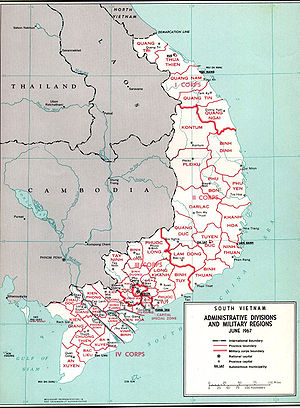
Sydvietnam
Kort over Sydvietnam
Sydvietnam er den gængse betegnelse for den tidligere vietnamesiske stat, der eksisterede fra cirka 1955-1975 i den del af det nuværende Vietnam, der ligger syd for den 17. breddegrad. Staten opstod ved delingen af Vietnam, besluttet på en fredskonference i Geneve i 1954. Delingen var en konsekvens af de franske nederlag til nordvietnamesiske kommunistiske styrker i Nordvietnam under den 1. indokinesiske krig, hvorefter Frankrig og sydvietnamesiske ledere enedes om oprettelsen af en anti-kommunistisk sydlig stat.